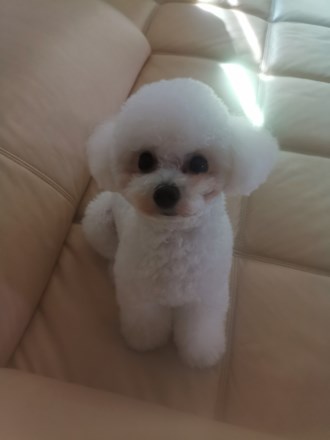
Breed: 3083-n000117-Bichon_Frise